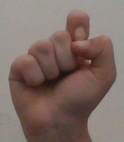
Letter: fa